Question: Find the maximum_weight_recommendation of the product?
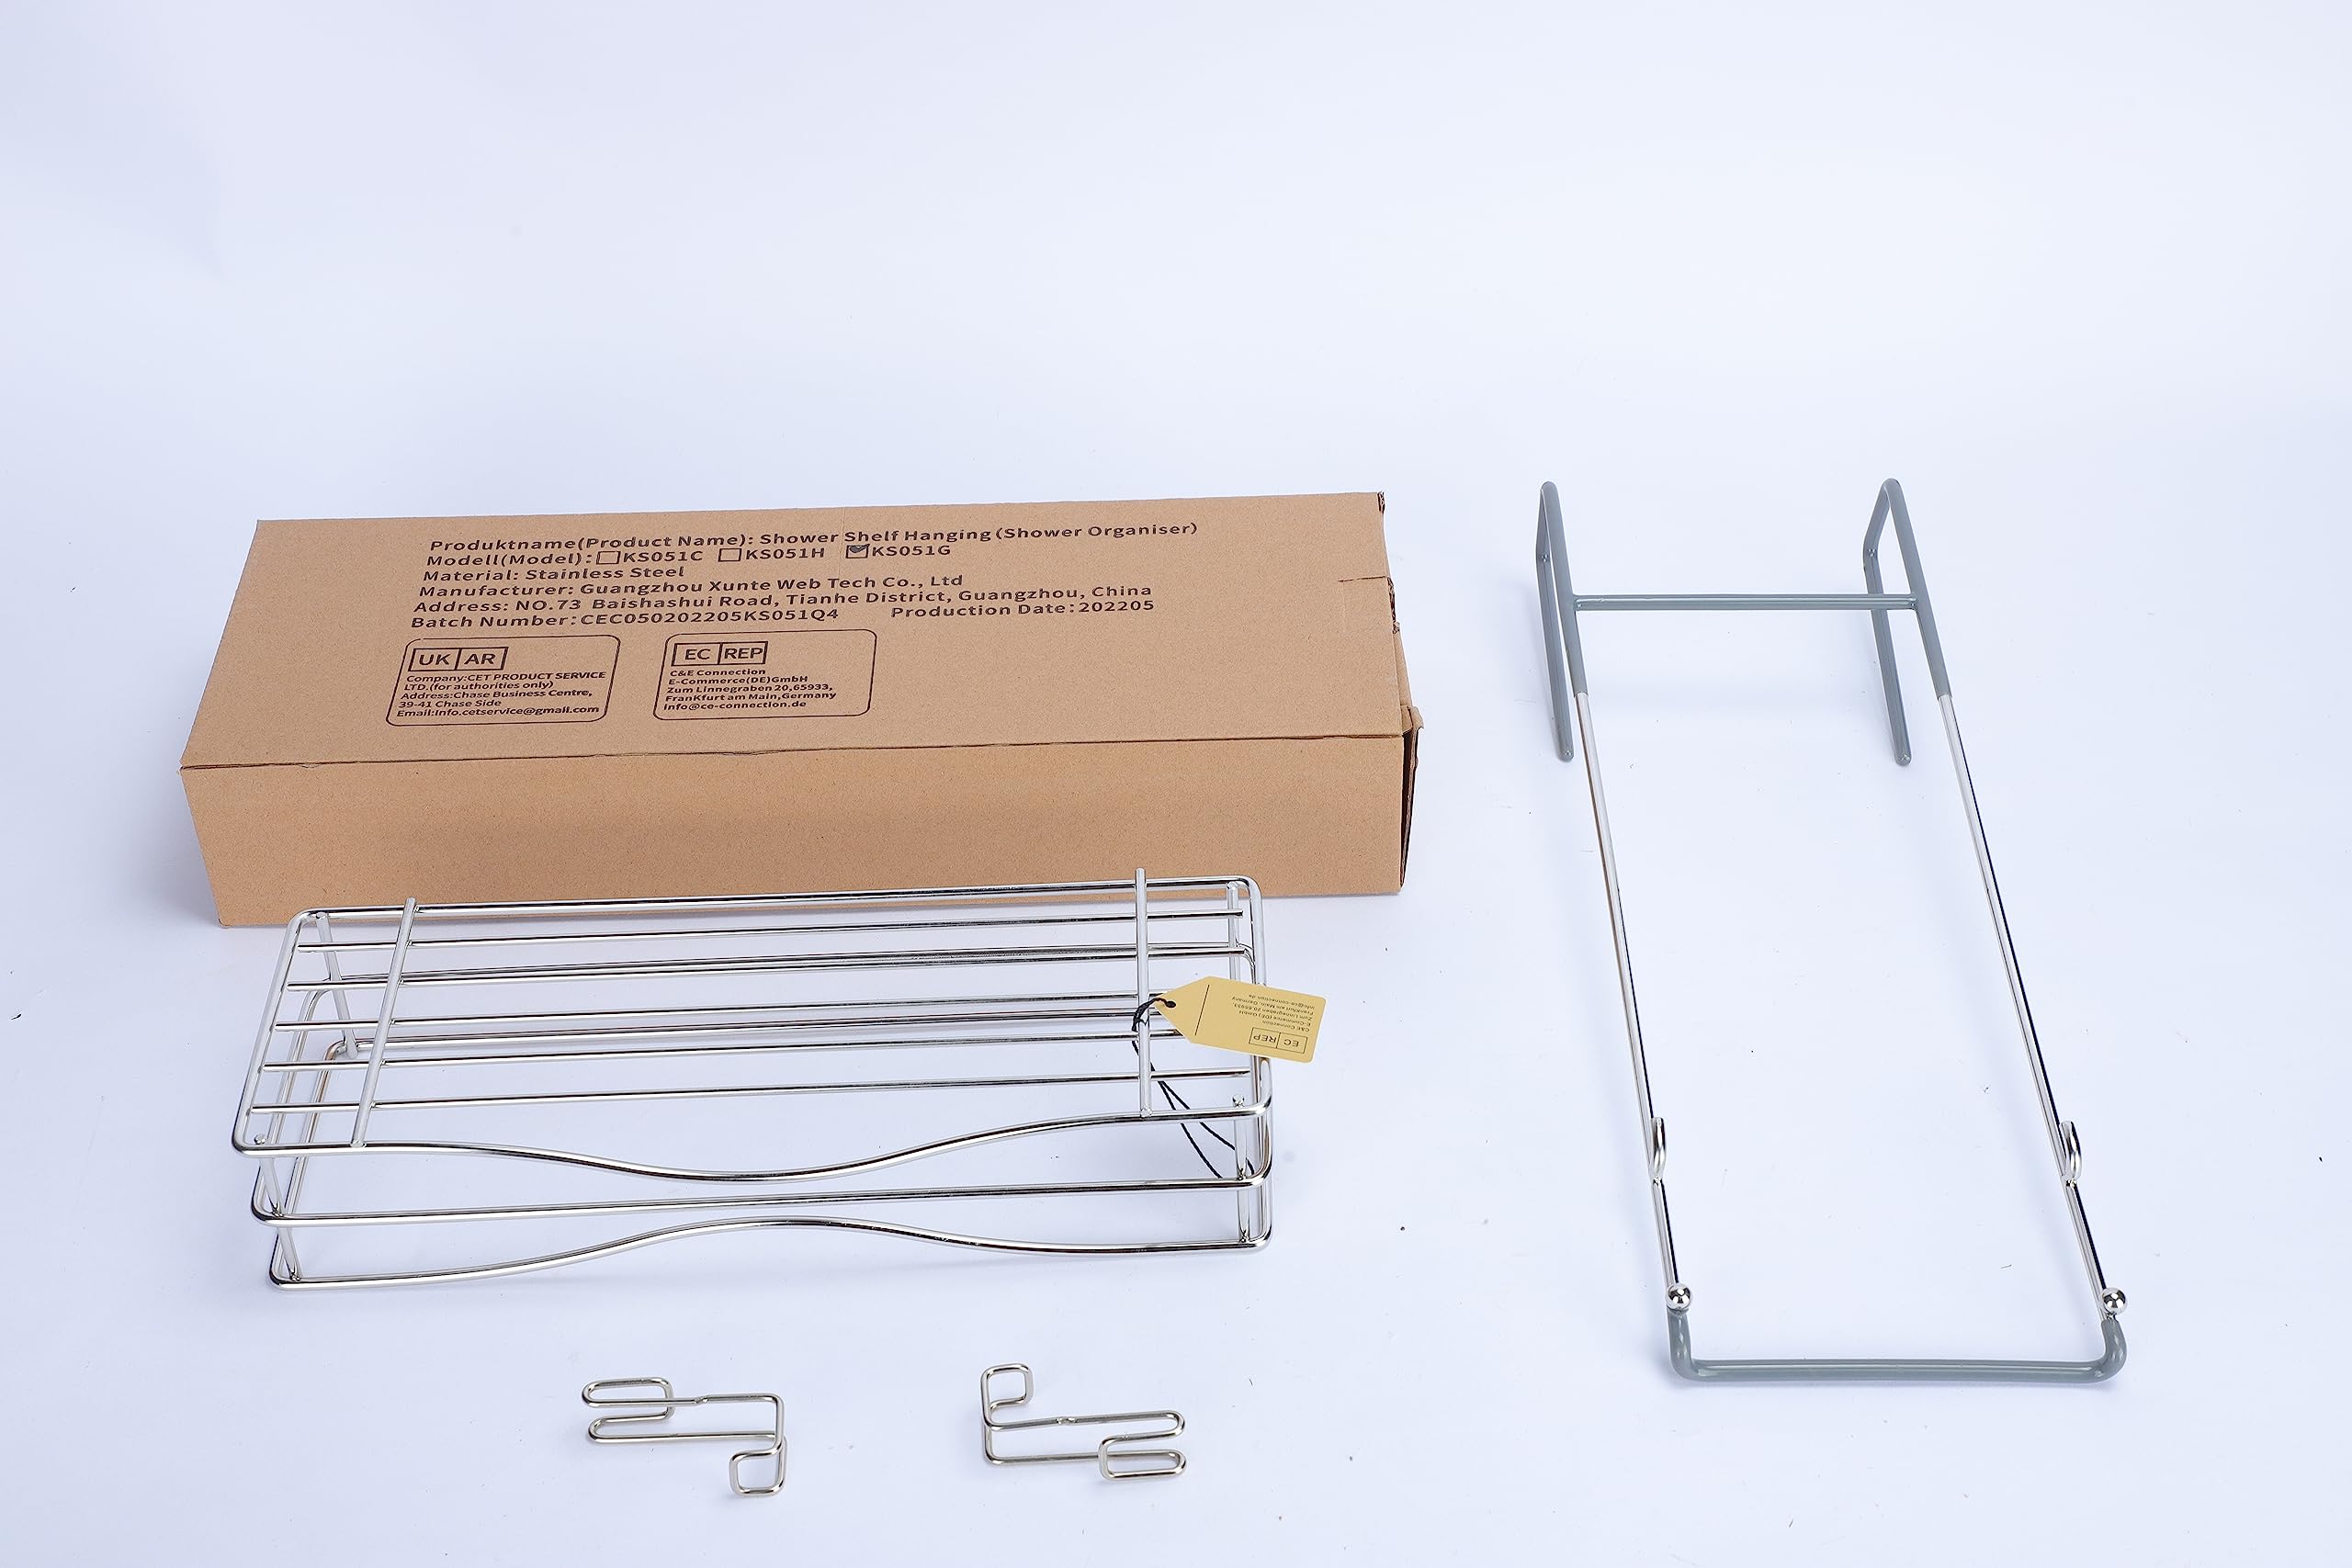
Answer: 51.0 gram